China Railways DFH shunting locomotives

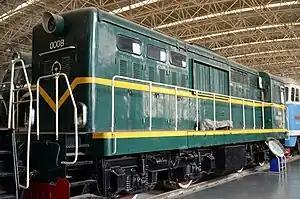
DFH2-0008

The China Railways "Dongfang Hong" diesel-hydraulic locomotive classes DFH2, DFH5, DFH6, and DFH7, built from the 1970s to 1990s, were all used as shunters on the Chinese railway network.